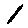
Label: 1